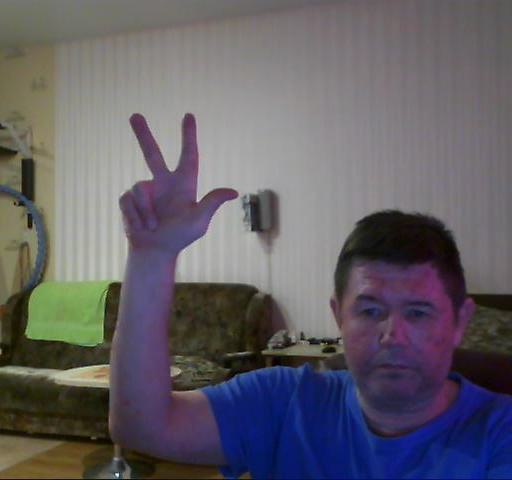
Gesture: three2